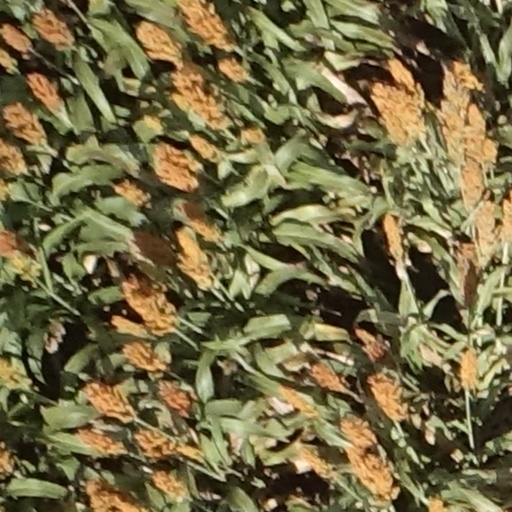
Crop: sorghum